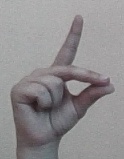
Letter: ta